Anshul Trivedi

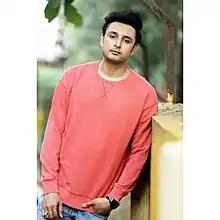
Anshul Trivedi

Anshul Trivedi is an Indian actor known for his works in Hindi cinema and Indian television. He appeared as a lead in "Balika vadhu 2", "Trideviyaan", "Khidki", "Saraswatichandra", "Ishq Ka Rang Safed", "Ek Rishta Aisa Bhi", "Kaali - Ek Punar Avataar", "Raam Leela" and "Ramayai Vastavaiya". He did a short story "Love by Chance" for UTV Bindass, "Bisaat Rishton Ki" and "Main Lakshmi Tere Aangan Ki" He was also seen as ""Tantiya Tope" in the show " Jhansi Ki Rani" on colours in 2019".